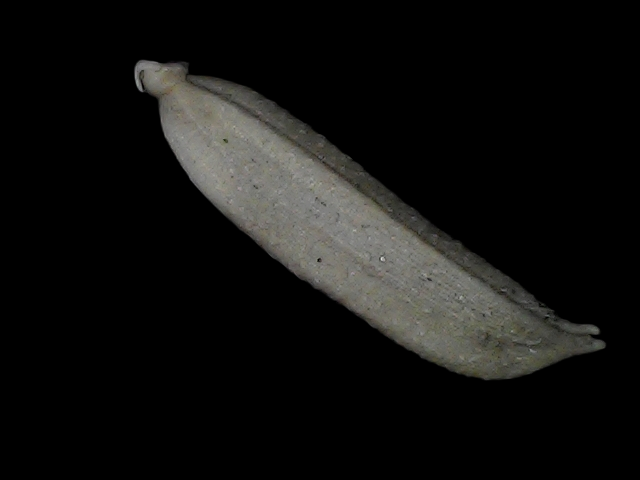
Rice variety: Bd57